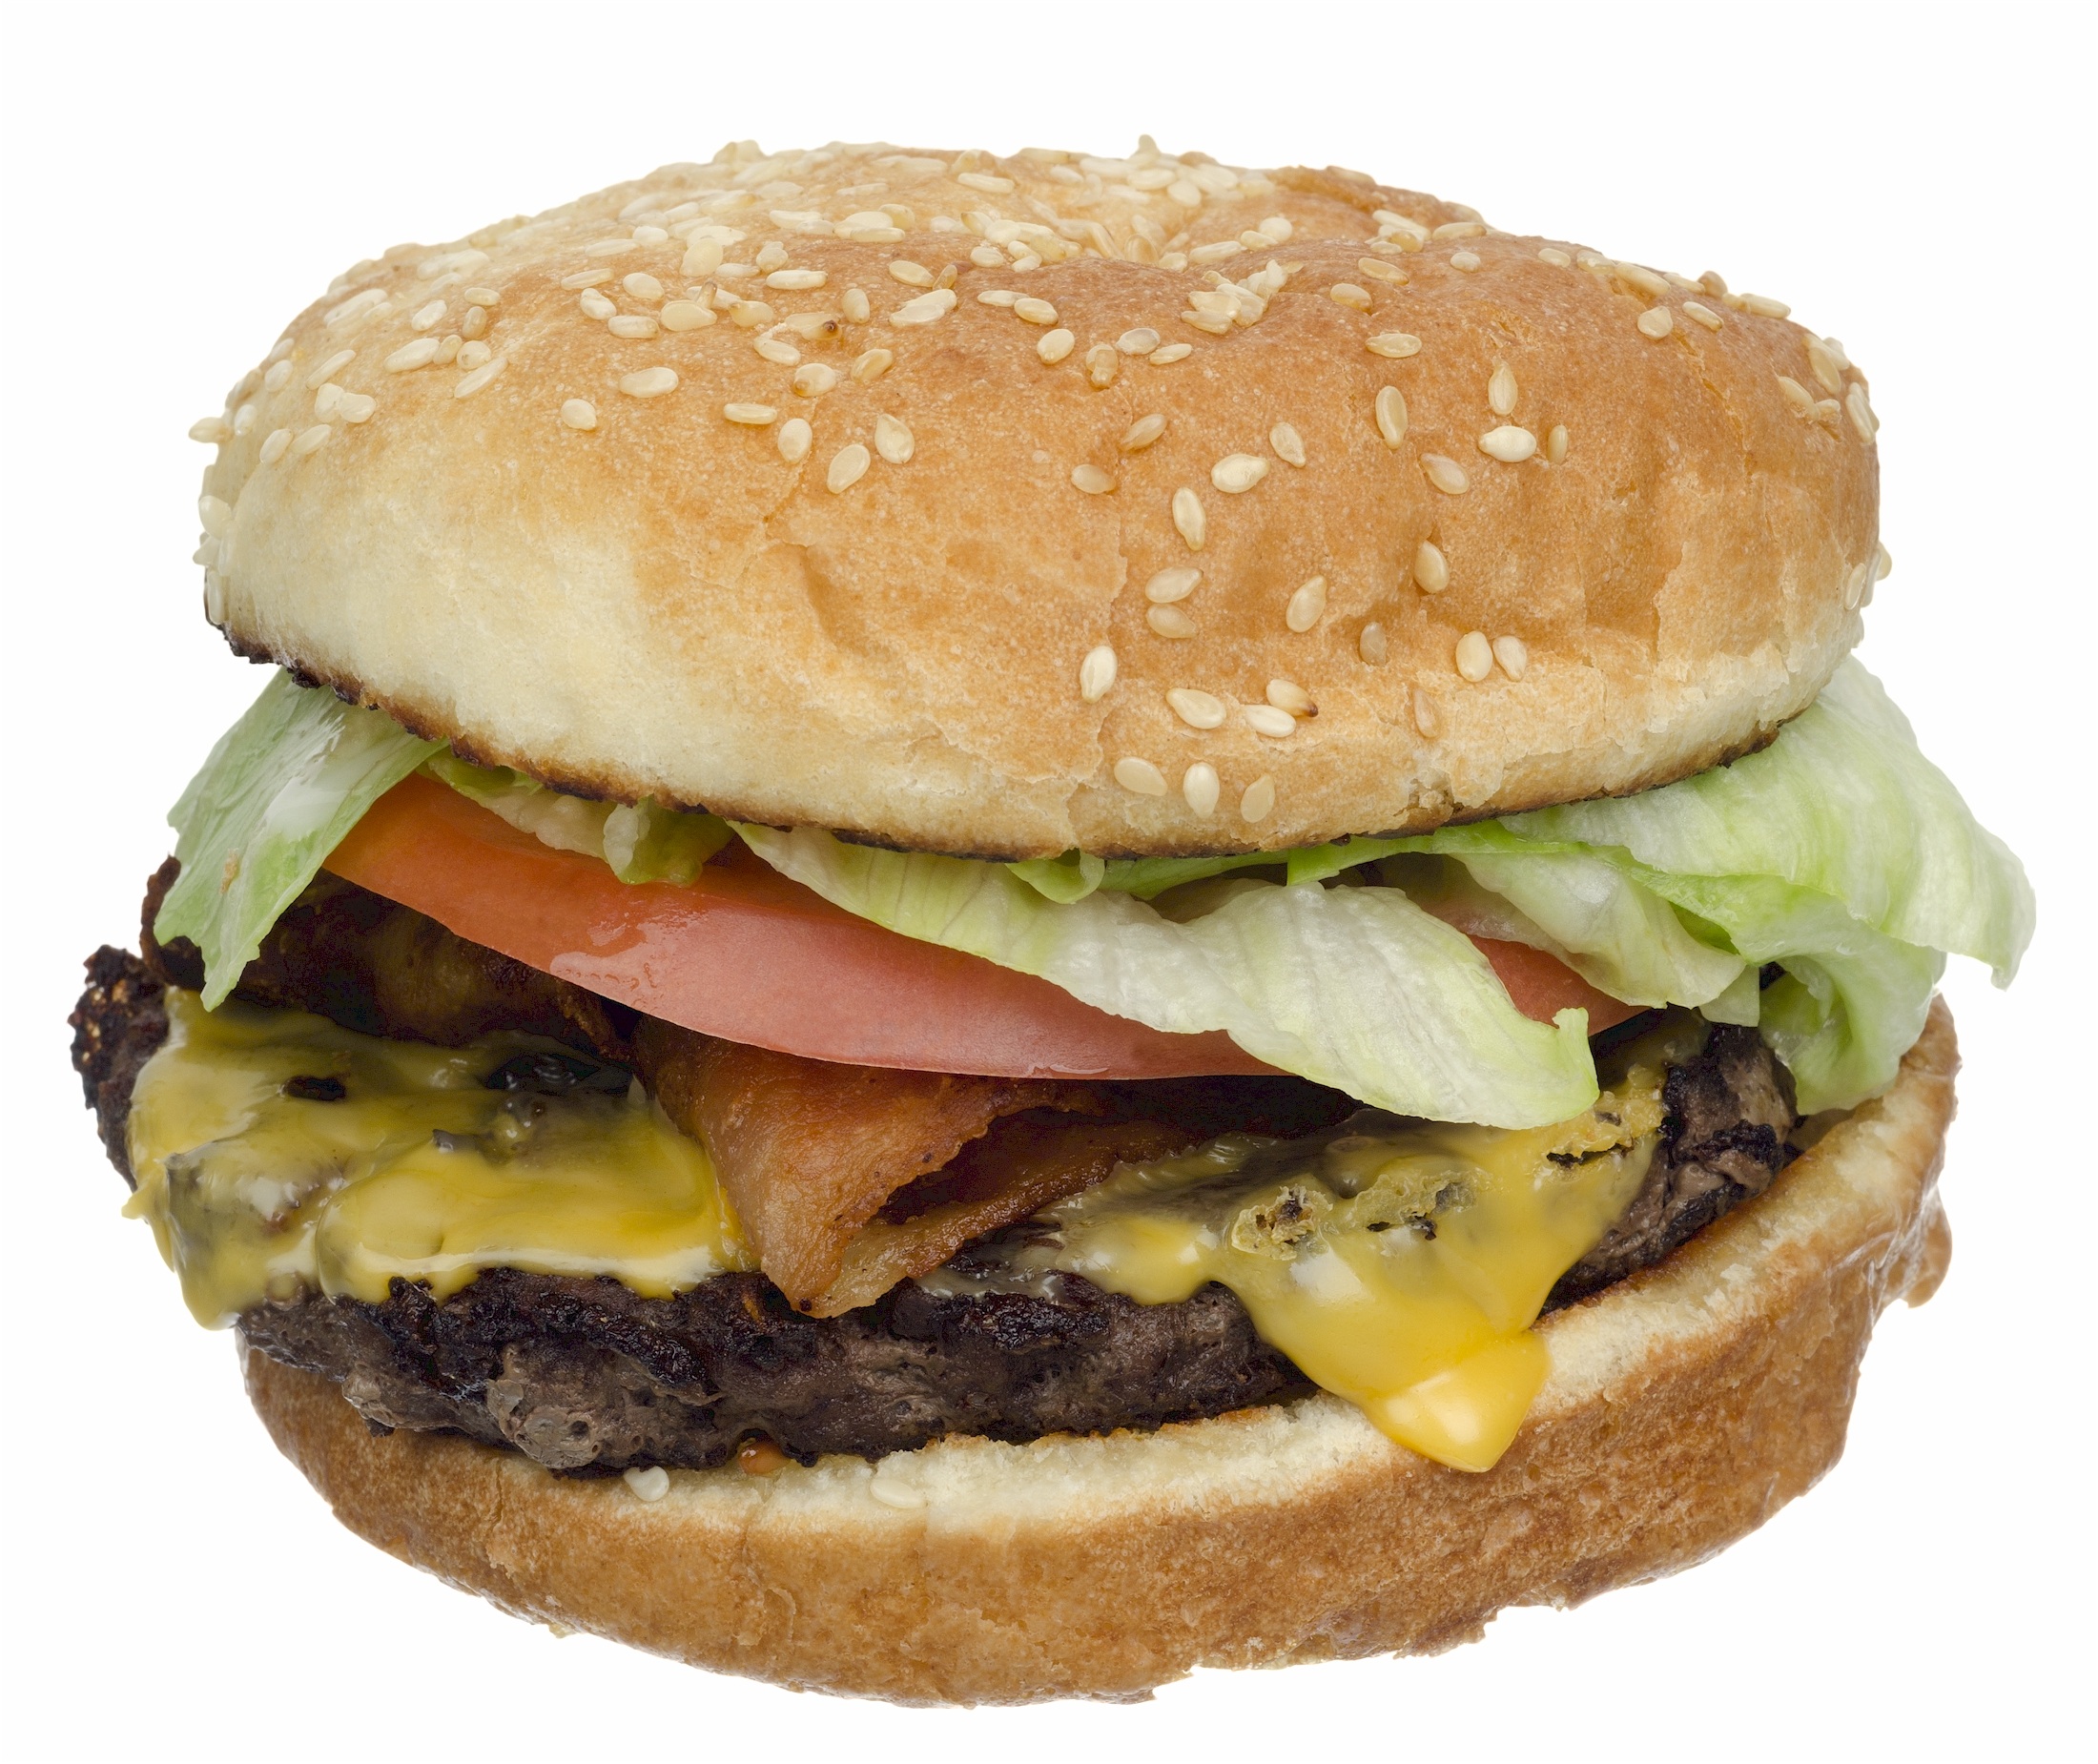
dish, food, diner, fast food, meat, lunch, beef, delicious, onion, hamburger, sandwich, lettuce, cheese, tomato, sesame seed, bacon, bun, fried, cooked, cheeseburger, american, fat, dinner, pickle, ciabatta, grilled, whopper, patty, veggie burger, breakfast sandwich